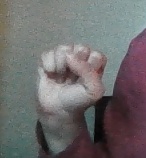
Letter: saad